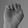
ASL letter: E